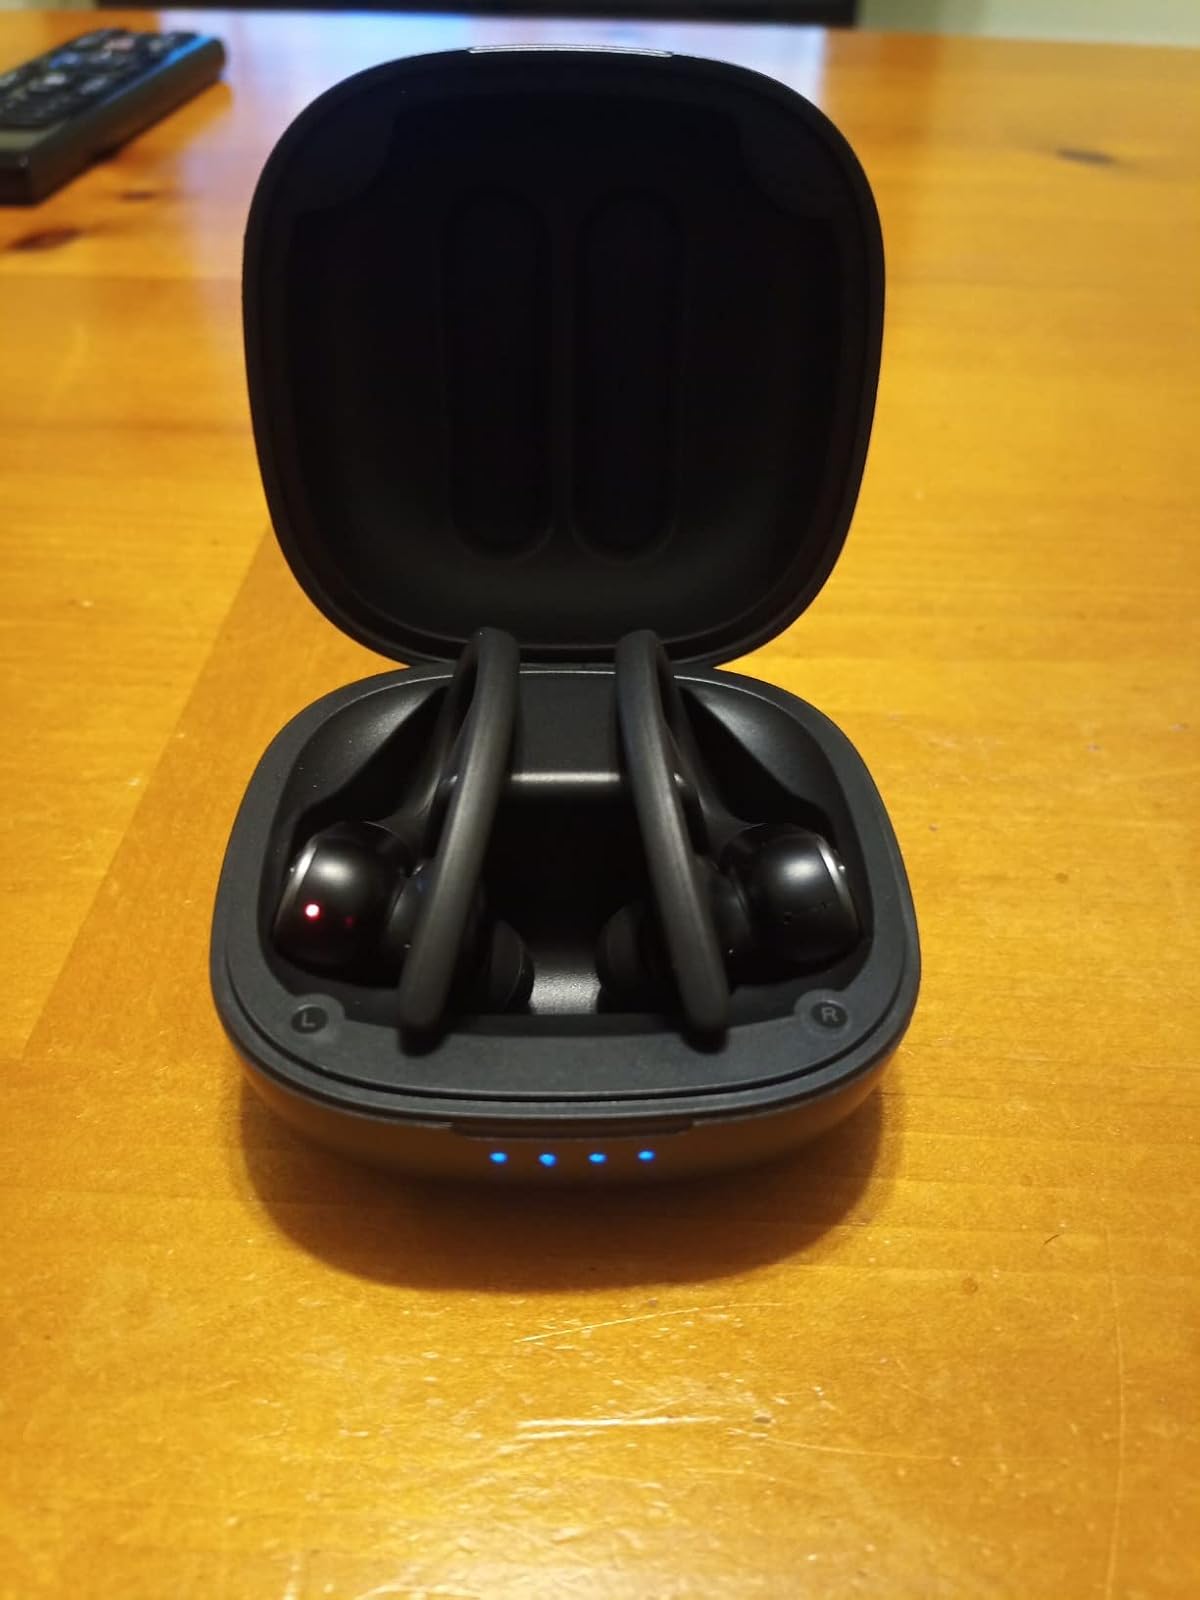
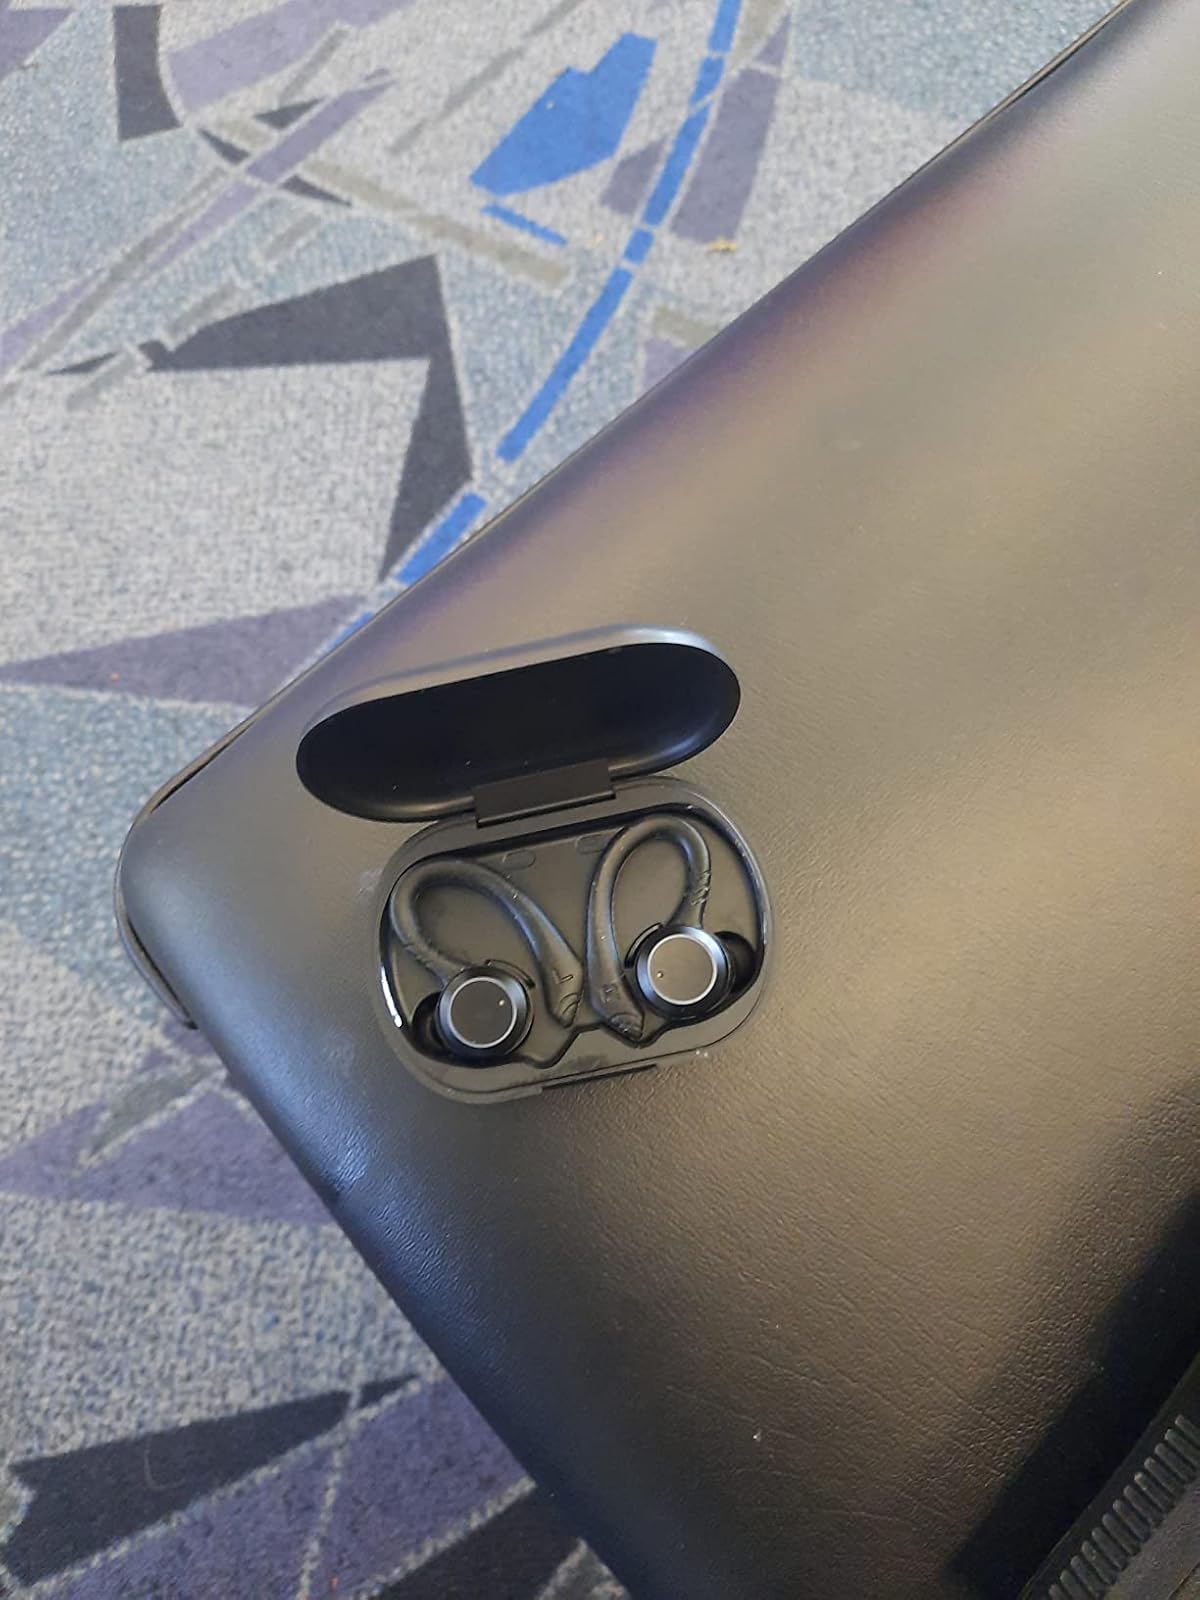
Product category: earbuds
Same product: no